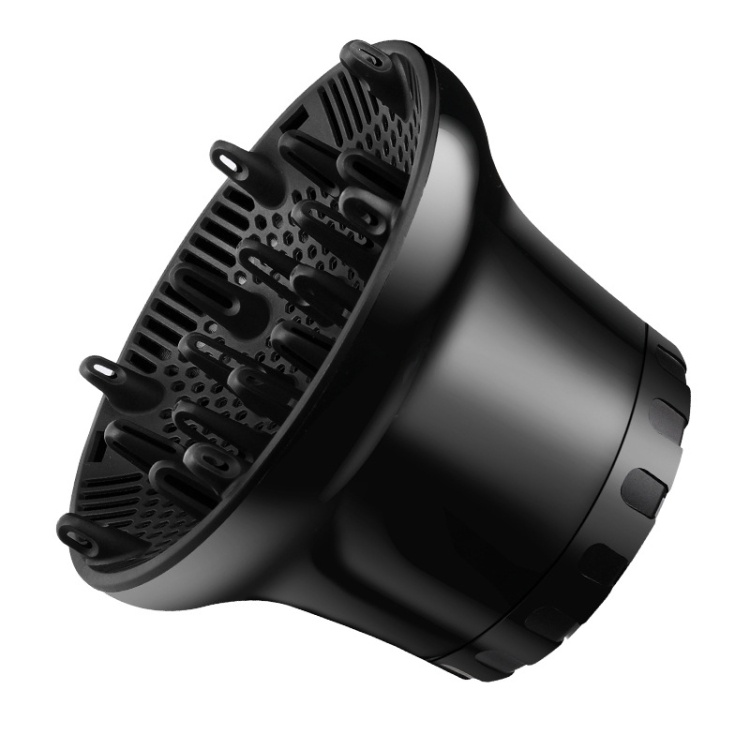
G8 Universal Hair Diffuser Adaptable For Blow Dryers with Rotatable Design Curly Hair Large Wind Hood(Black)
1. Honeycomb vents create attractive curly hair 2. Suitable for hair dryer with an outer diameter of 3.5-6.8 cm, compatible with most hair dryers on the market 3. Rotating 3 buckle design, easy to rotate and open, compatible with more size hair dryers 4. Suitable for curly hair drying 5. Material: PC Specification: Package Weight One Package Weight 0.36kgs / 0.80lb One Package Size 18cm * 18cm * 15cm / 7.09inch * 7.09inch * 5.91inch Qty per Carton 20 Carton Weight 9.00kgs / 19.84lb Carton Size 30cm * 30cm * 50cm / 11.81inch * 11.81inch * 19.69inch Loading Container 20GP: 592 cartons * 20 pcs = 11840 pcs 40HQ: 1375 cartons * 20 pcs = 27500 pcs
Brand: Salrog
Category: Health & Beauty > Personal Care > Hair Care > Hair Styling Tool Accessories > Hair Dryer Accessories